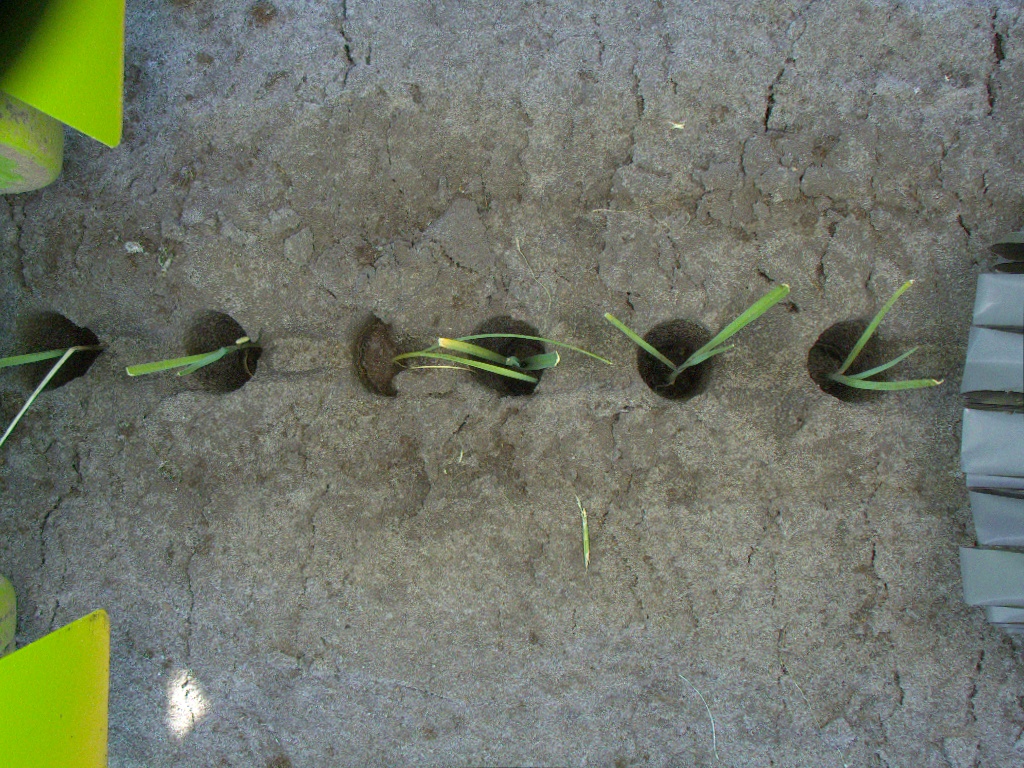
Crop: leek
Objects: stem_leek, stem_leek, stem_leek, stem_leek, stem_leek, stem_leek, leek, leek, leek, leek, leek, leek